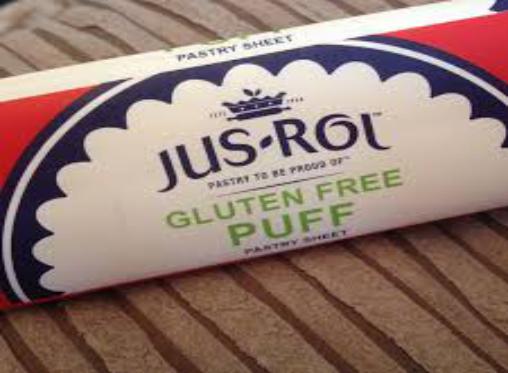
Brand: Jus-Rol
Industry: Food